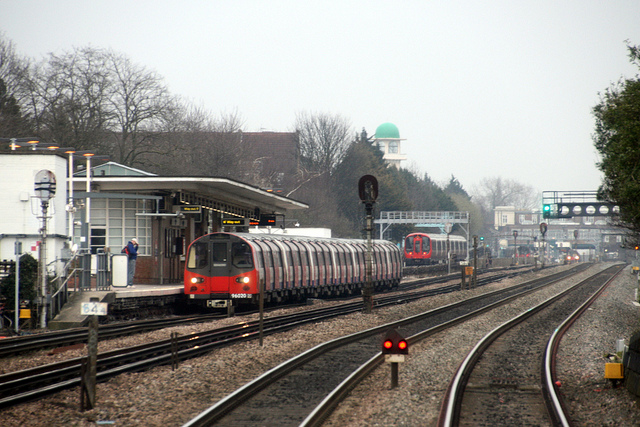
Trains stopped on the tracks at the railroad at a train station.

The red train has stopped for possible passengers.

a long train is coming down some tracks

A train traveling past a train station near other tracks.

A commuter train pulling up to the station to deliver and pick up passengers.